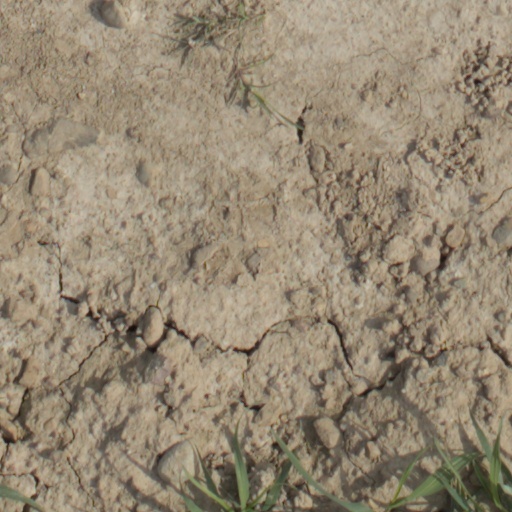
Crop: wheat